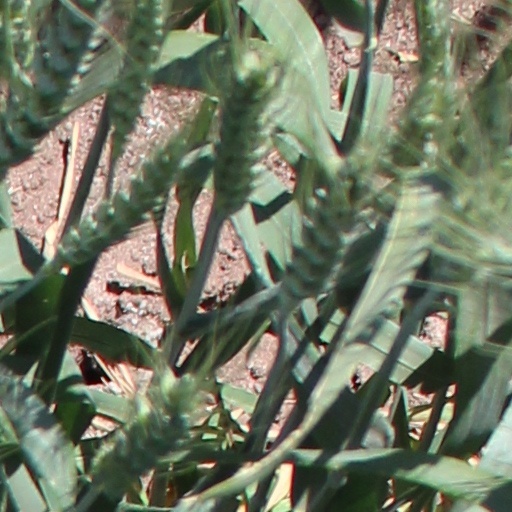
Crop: wheat